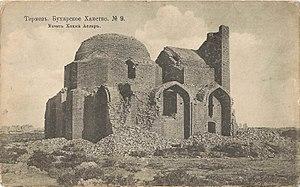
Les vestiges de la mosquée Hodja Aslar à Termez dans la province de Boukhara en Ouzbékistan, 1913.